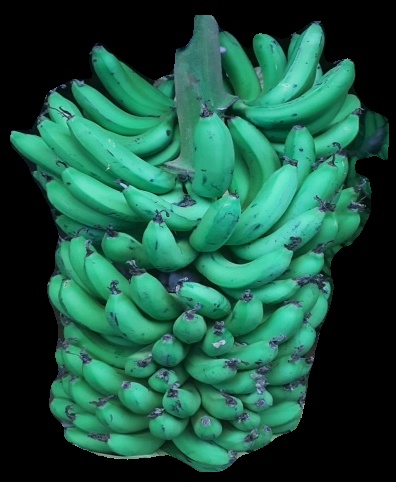
Variety: pachbale
Grade: grade1